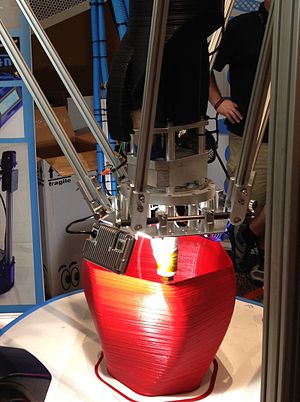
RepRap-projektet
Én meget stor Delta-variant 3D-printer fra virksomheden SeeMeCNC. Samme Delta-type findes i mange varianter på reprap.org.
"RepRap-projektet er et initiativ rettet mod stort set at skabe en selvreplikerende maskine, som kan anvendes til at lave hurtige prototyper og hurtig fremstilling. RepRap er forkortelse for ""replicating rapid prototyper"". En hurtig prototyper er en 3D-printer, som er i stand til at fabrikere 3-dimensionelle genstande fra computerbaserede 3D-modeller. Projekt forfatterne beskriver 'selv-replikation', forstået som muligheden for at reproducere de nødvendige komponenter til at bygge en anden version af den selv, som en af deres mål med projektet.